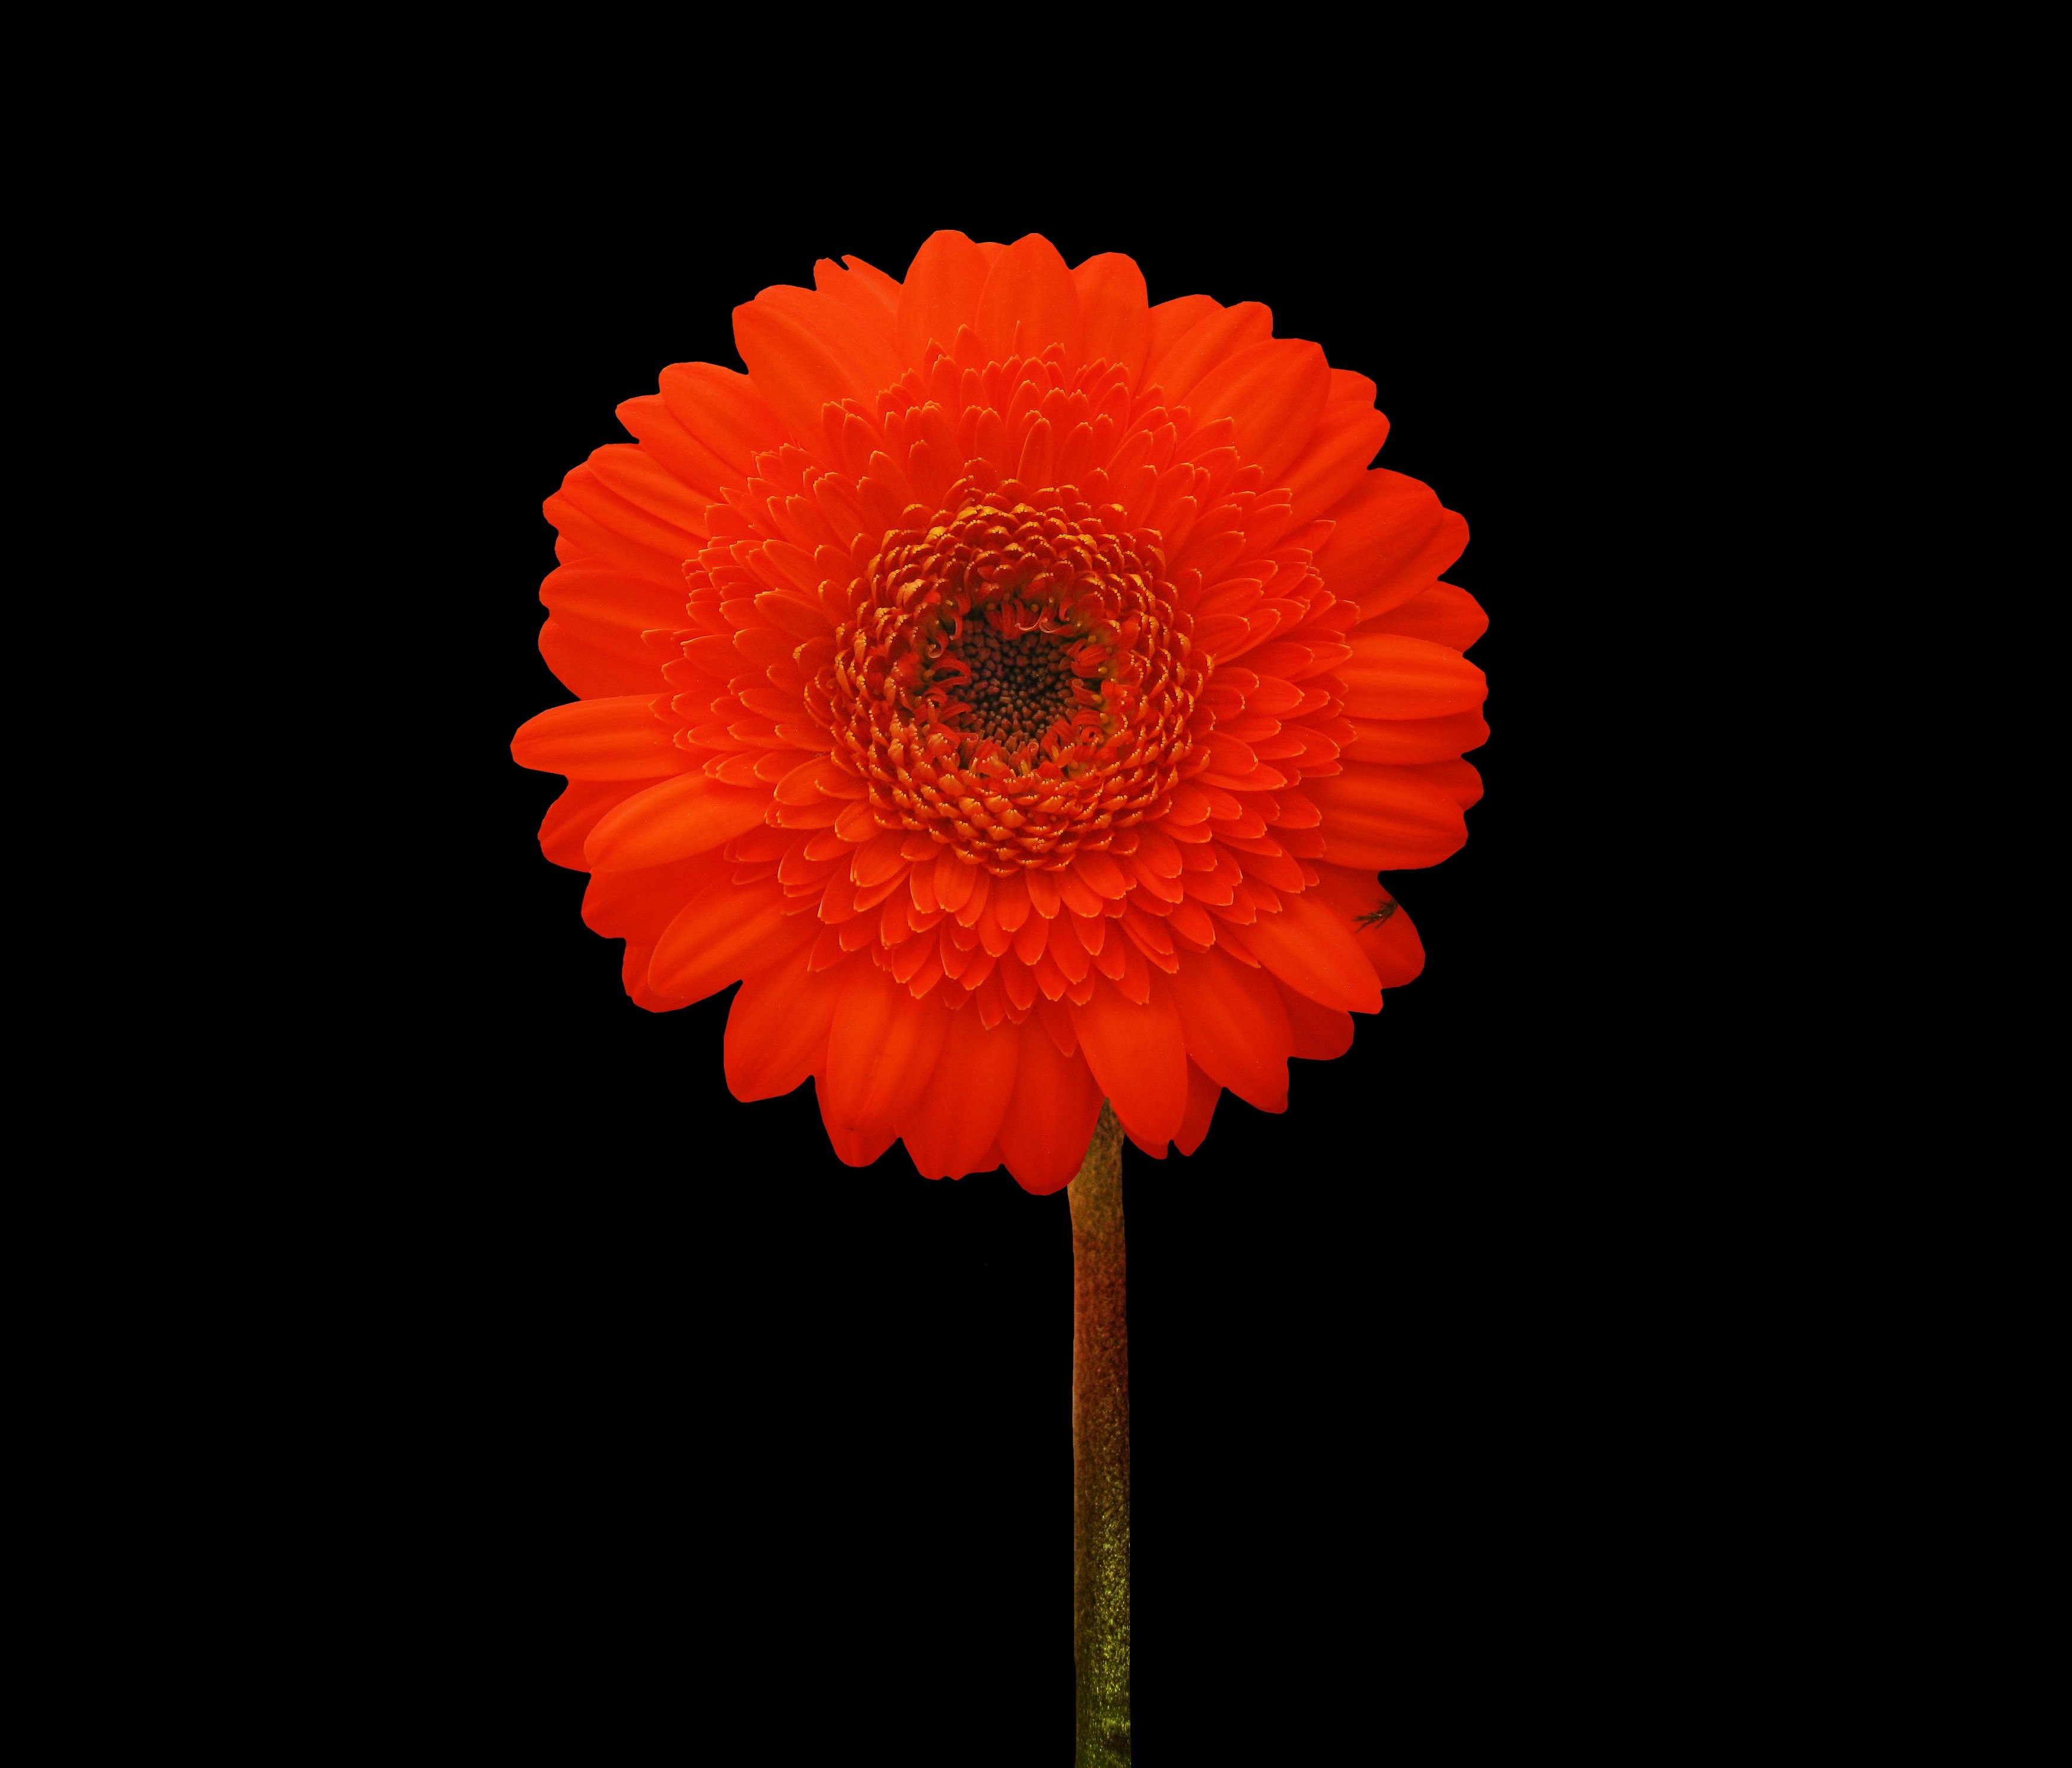
nature, blossom, plant, flower, petal, bloom, orange, yellow, close, gerbera, composites, flowering plant, daisy family, asterales, plant stem, land plant